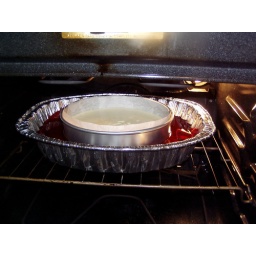
That's a hot water bath with a red towel in it. Not Jello.